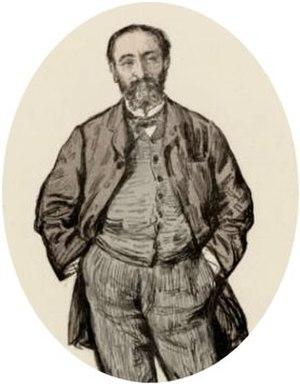
Le Congrès pour la restauration du plain-chant et de la musique d'Église est une conférence tenue à Paris, du 27 novembre au 1ᵉʳ décembre 1860, par des religieux et des musicologues soutenant la restauration de la liturgie ancienne et du chant grégorien. Il s'agit du premier congrès en faveur de ce chant, après l'évolution à partir de la Renaissance, ainsi que la tendance au gallicanisme.